Question: Please indicate a possible affordance area of the carrot that can be used for eating
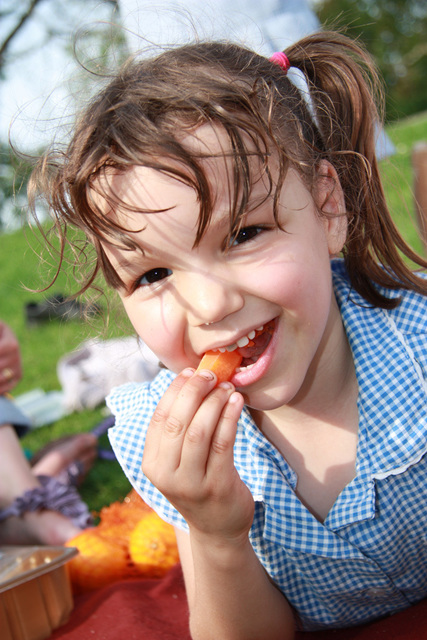
Answer: [187.635, 347.669, 240.568, 396.992]